907 Fifth Avenue

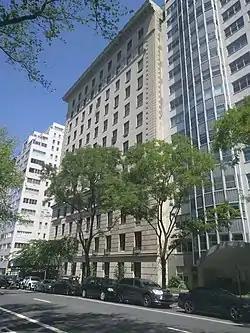
907 Fifth Avenue

907 Fifth Avenue is a luxury residential housing cooperative in Manhattan, New York City, United States.